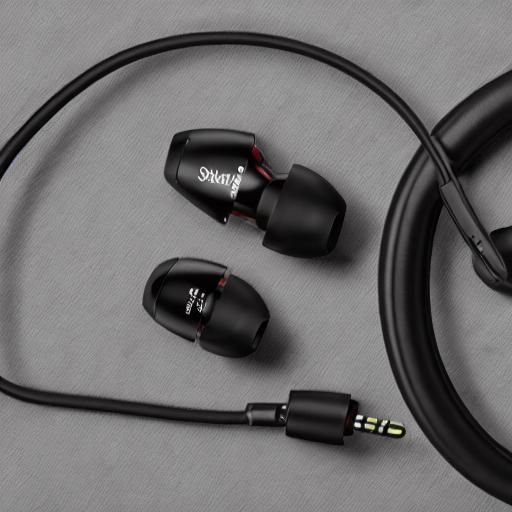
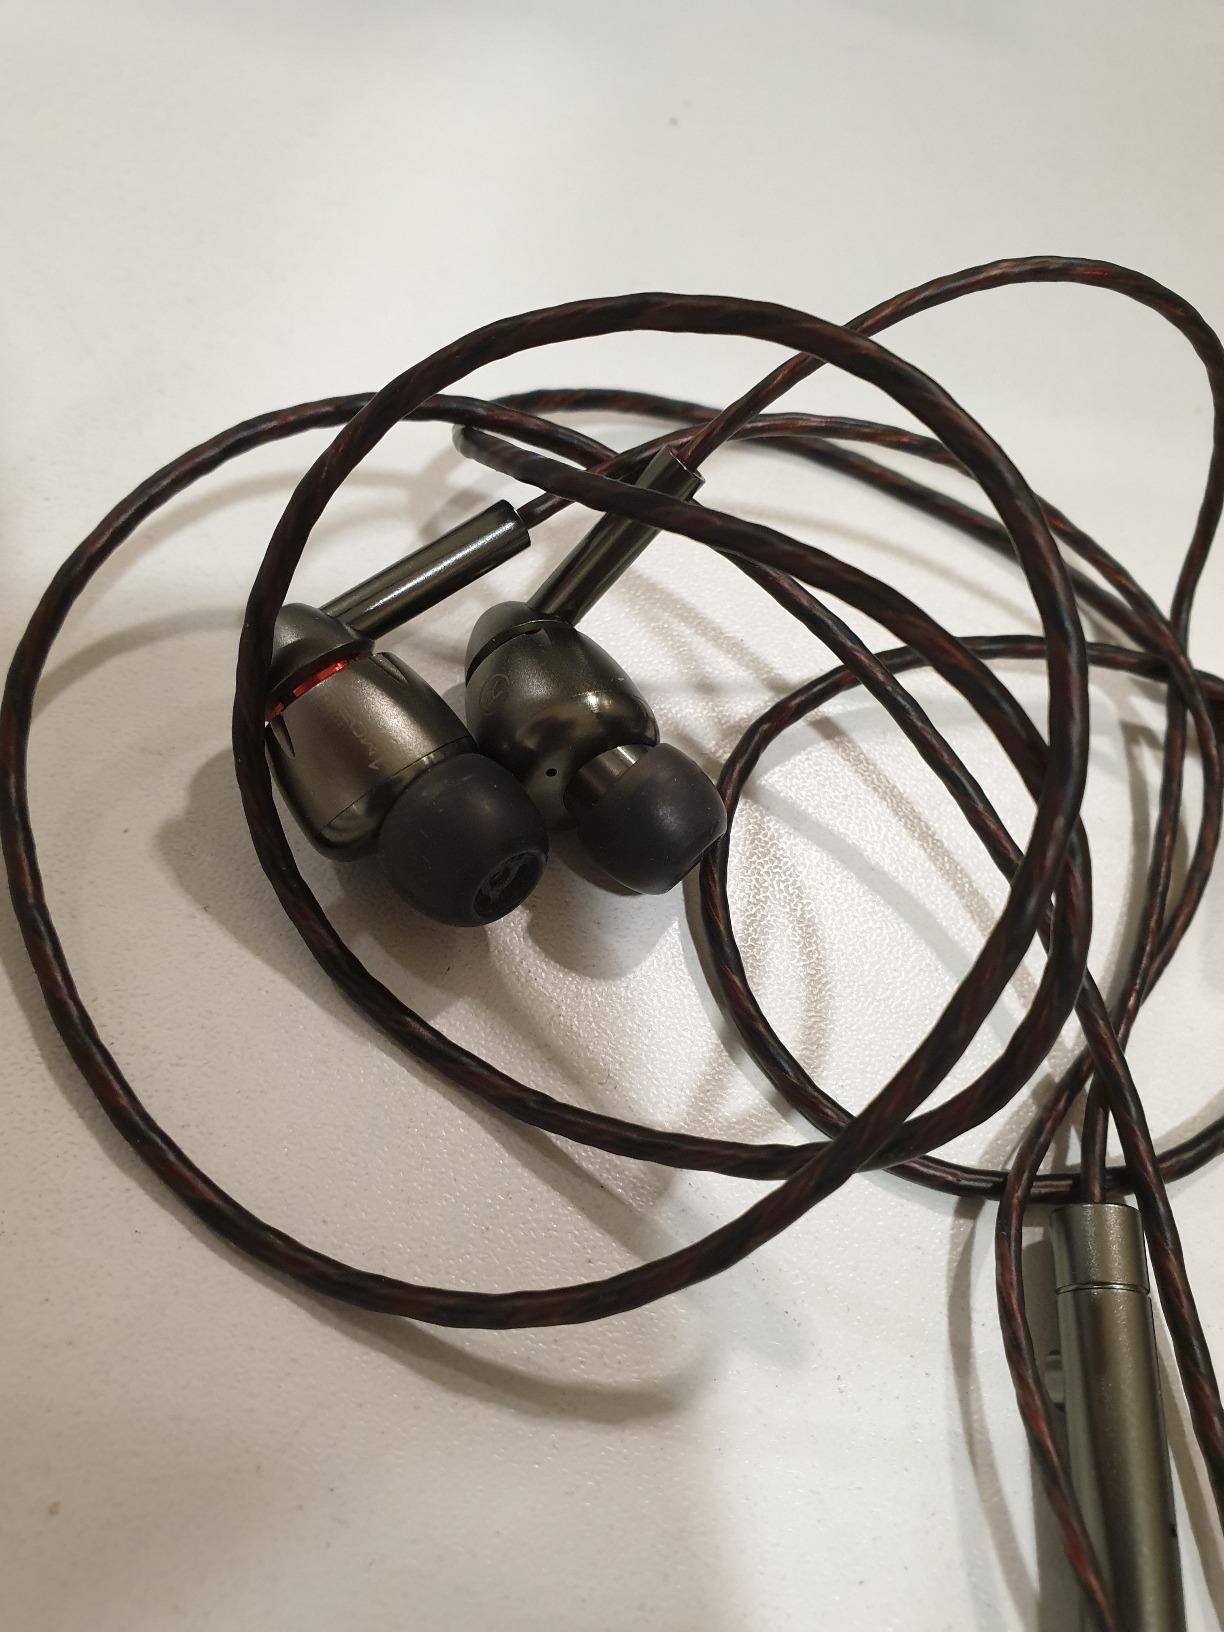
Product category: headphones
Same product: no